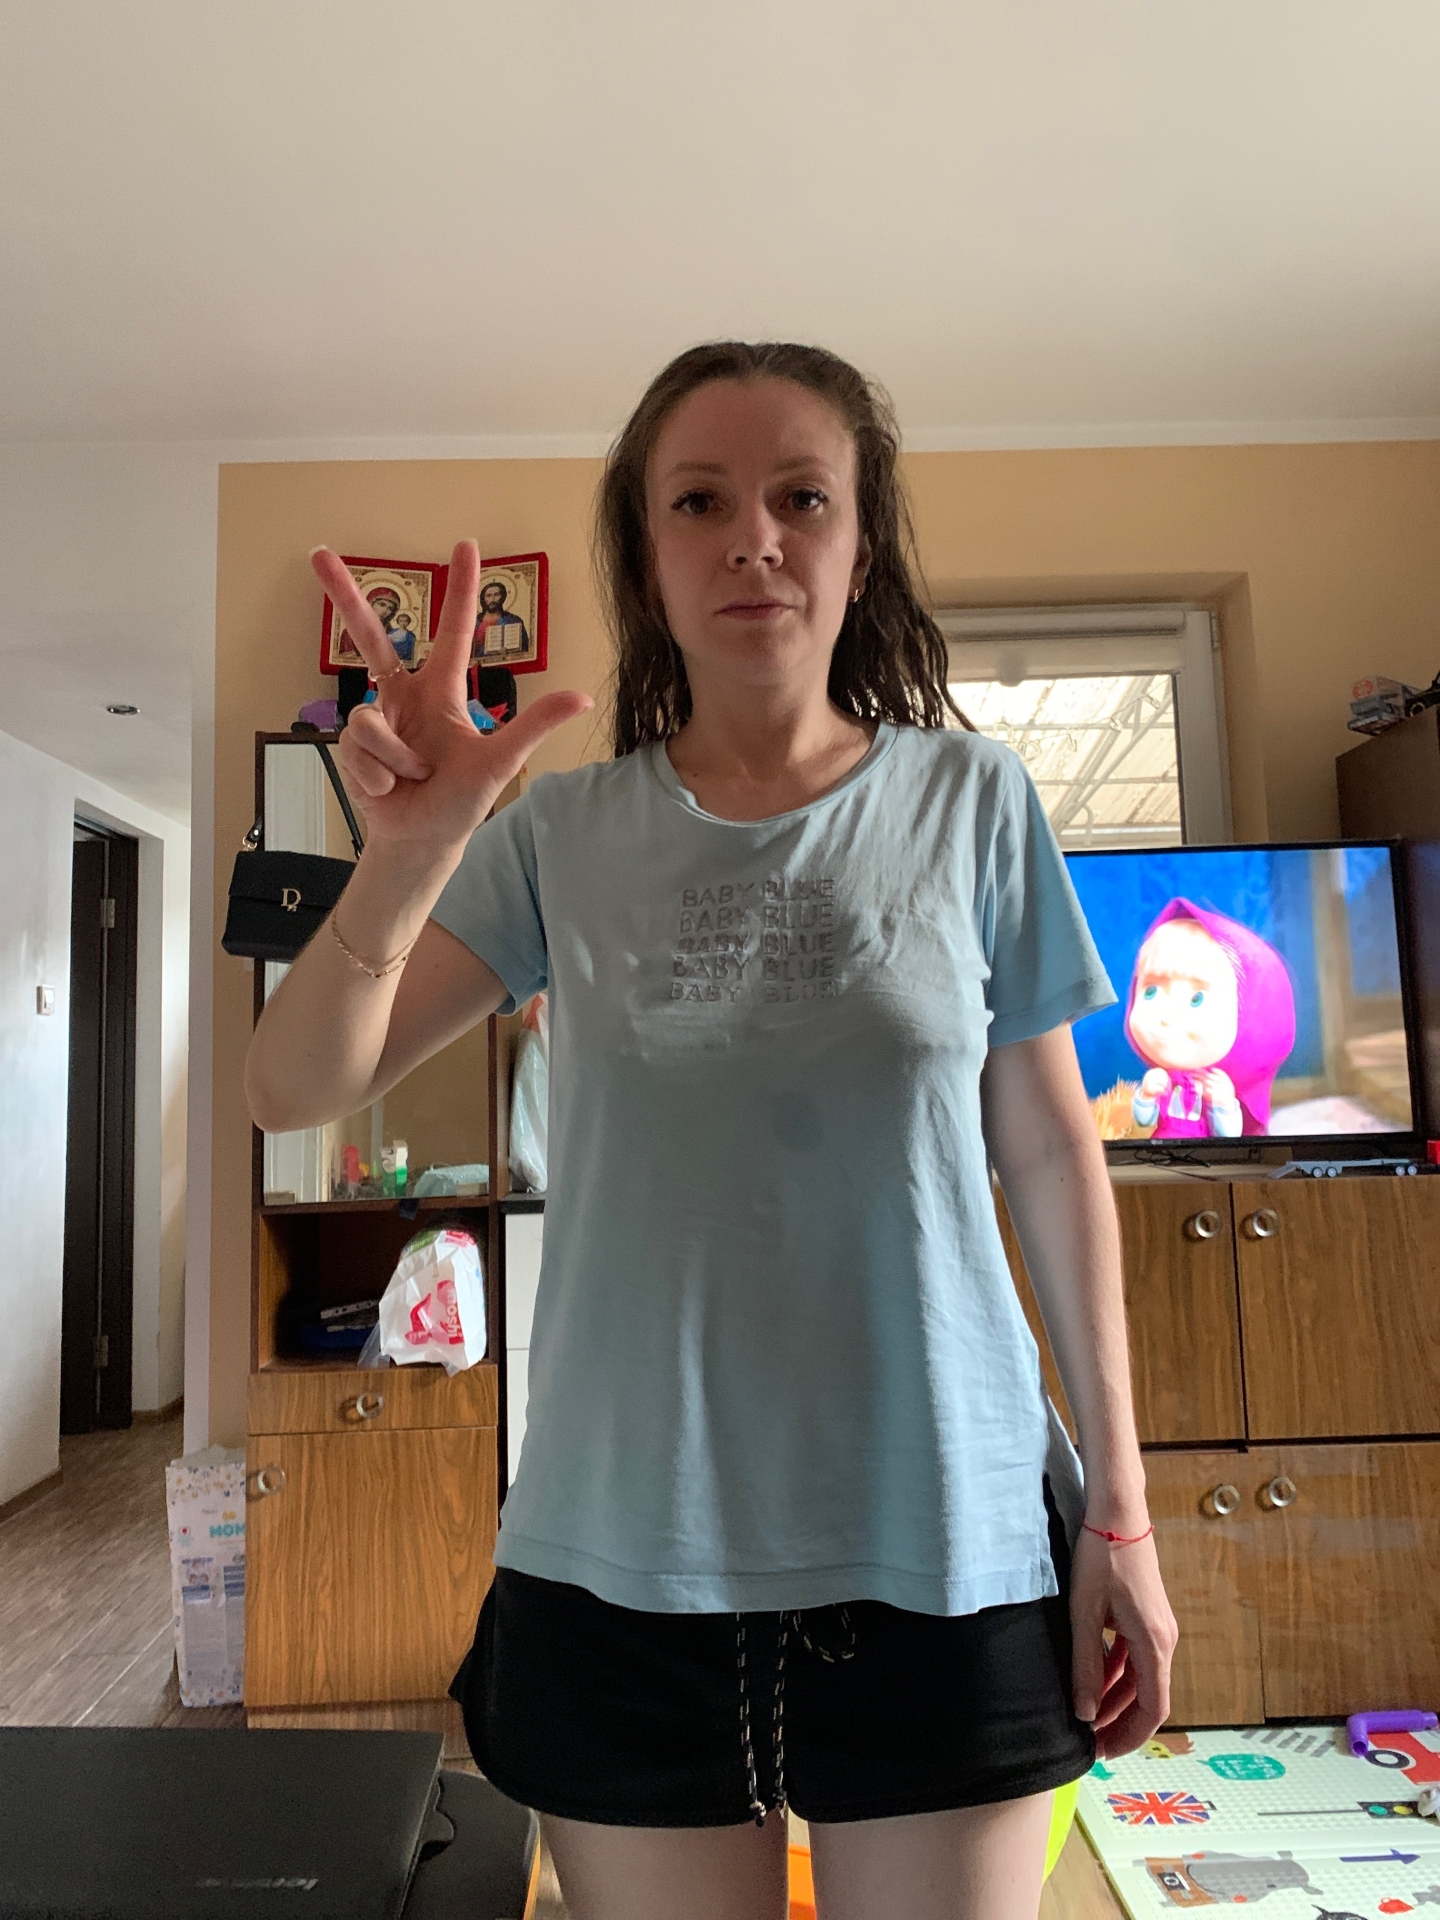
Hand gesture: three2